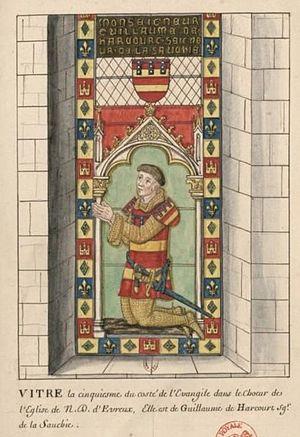
Guillaume d'Harcourt
La maison d'Harcourt est une famille subsistante de la noblesse française, d'extraction féodale, originaire de Normandie. Sa filiation est suivie depuis 1094, ce qui fait d'elle l'une des plus anciennes familles françaises subsistantes. Elle a formé vers 1100 deux lignées qui se sont perpétuées séparément, en France et en Angleterre. La lignée française a notamment produit la tige de Bonnétable, qui s'est scindée dès 1407 en deux branches aujourd'hui seules subsistantes : la branche ainée d'Olonde, dont le chef est marquis d'Harcourt, et la branche cadette de Beuvron, dont le chef est duc d'Harcourt.